Colonial government in the Thirteen Colonies

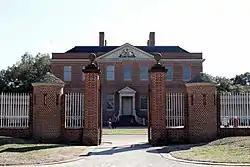
Governor's Palace at New Bern, North Carolina

Parliament's authority over the colonies was unclear and controversial in the 18th century. As English government evolved from government by the Crown toward government in the name of the Crown (the King-in-Parliament), the convention that the colonies were ruled solely by the monarch gave way to greater involvement of Parliament by the mid 1700s. Acts of Parliament regulated commerce , defined citizenship, and limited the amount of paper money issued in the colonies.